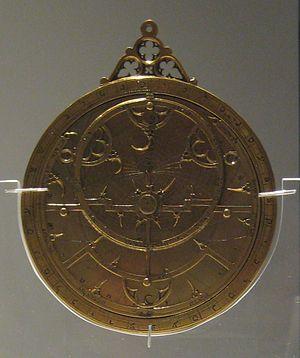
Une histoire du monde en cent objets est un projet commun de la BBC Radio 4 et du British Museum composé d'une série de cent émissions radiophoniques, rédigées et présentées par Neil MacGregor, directeur du British Museum.